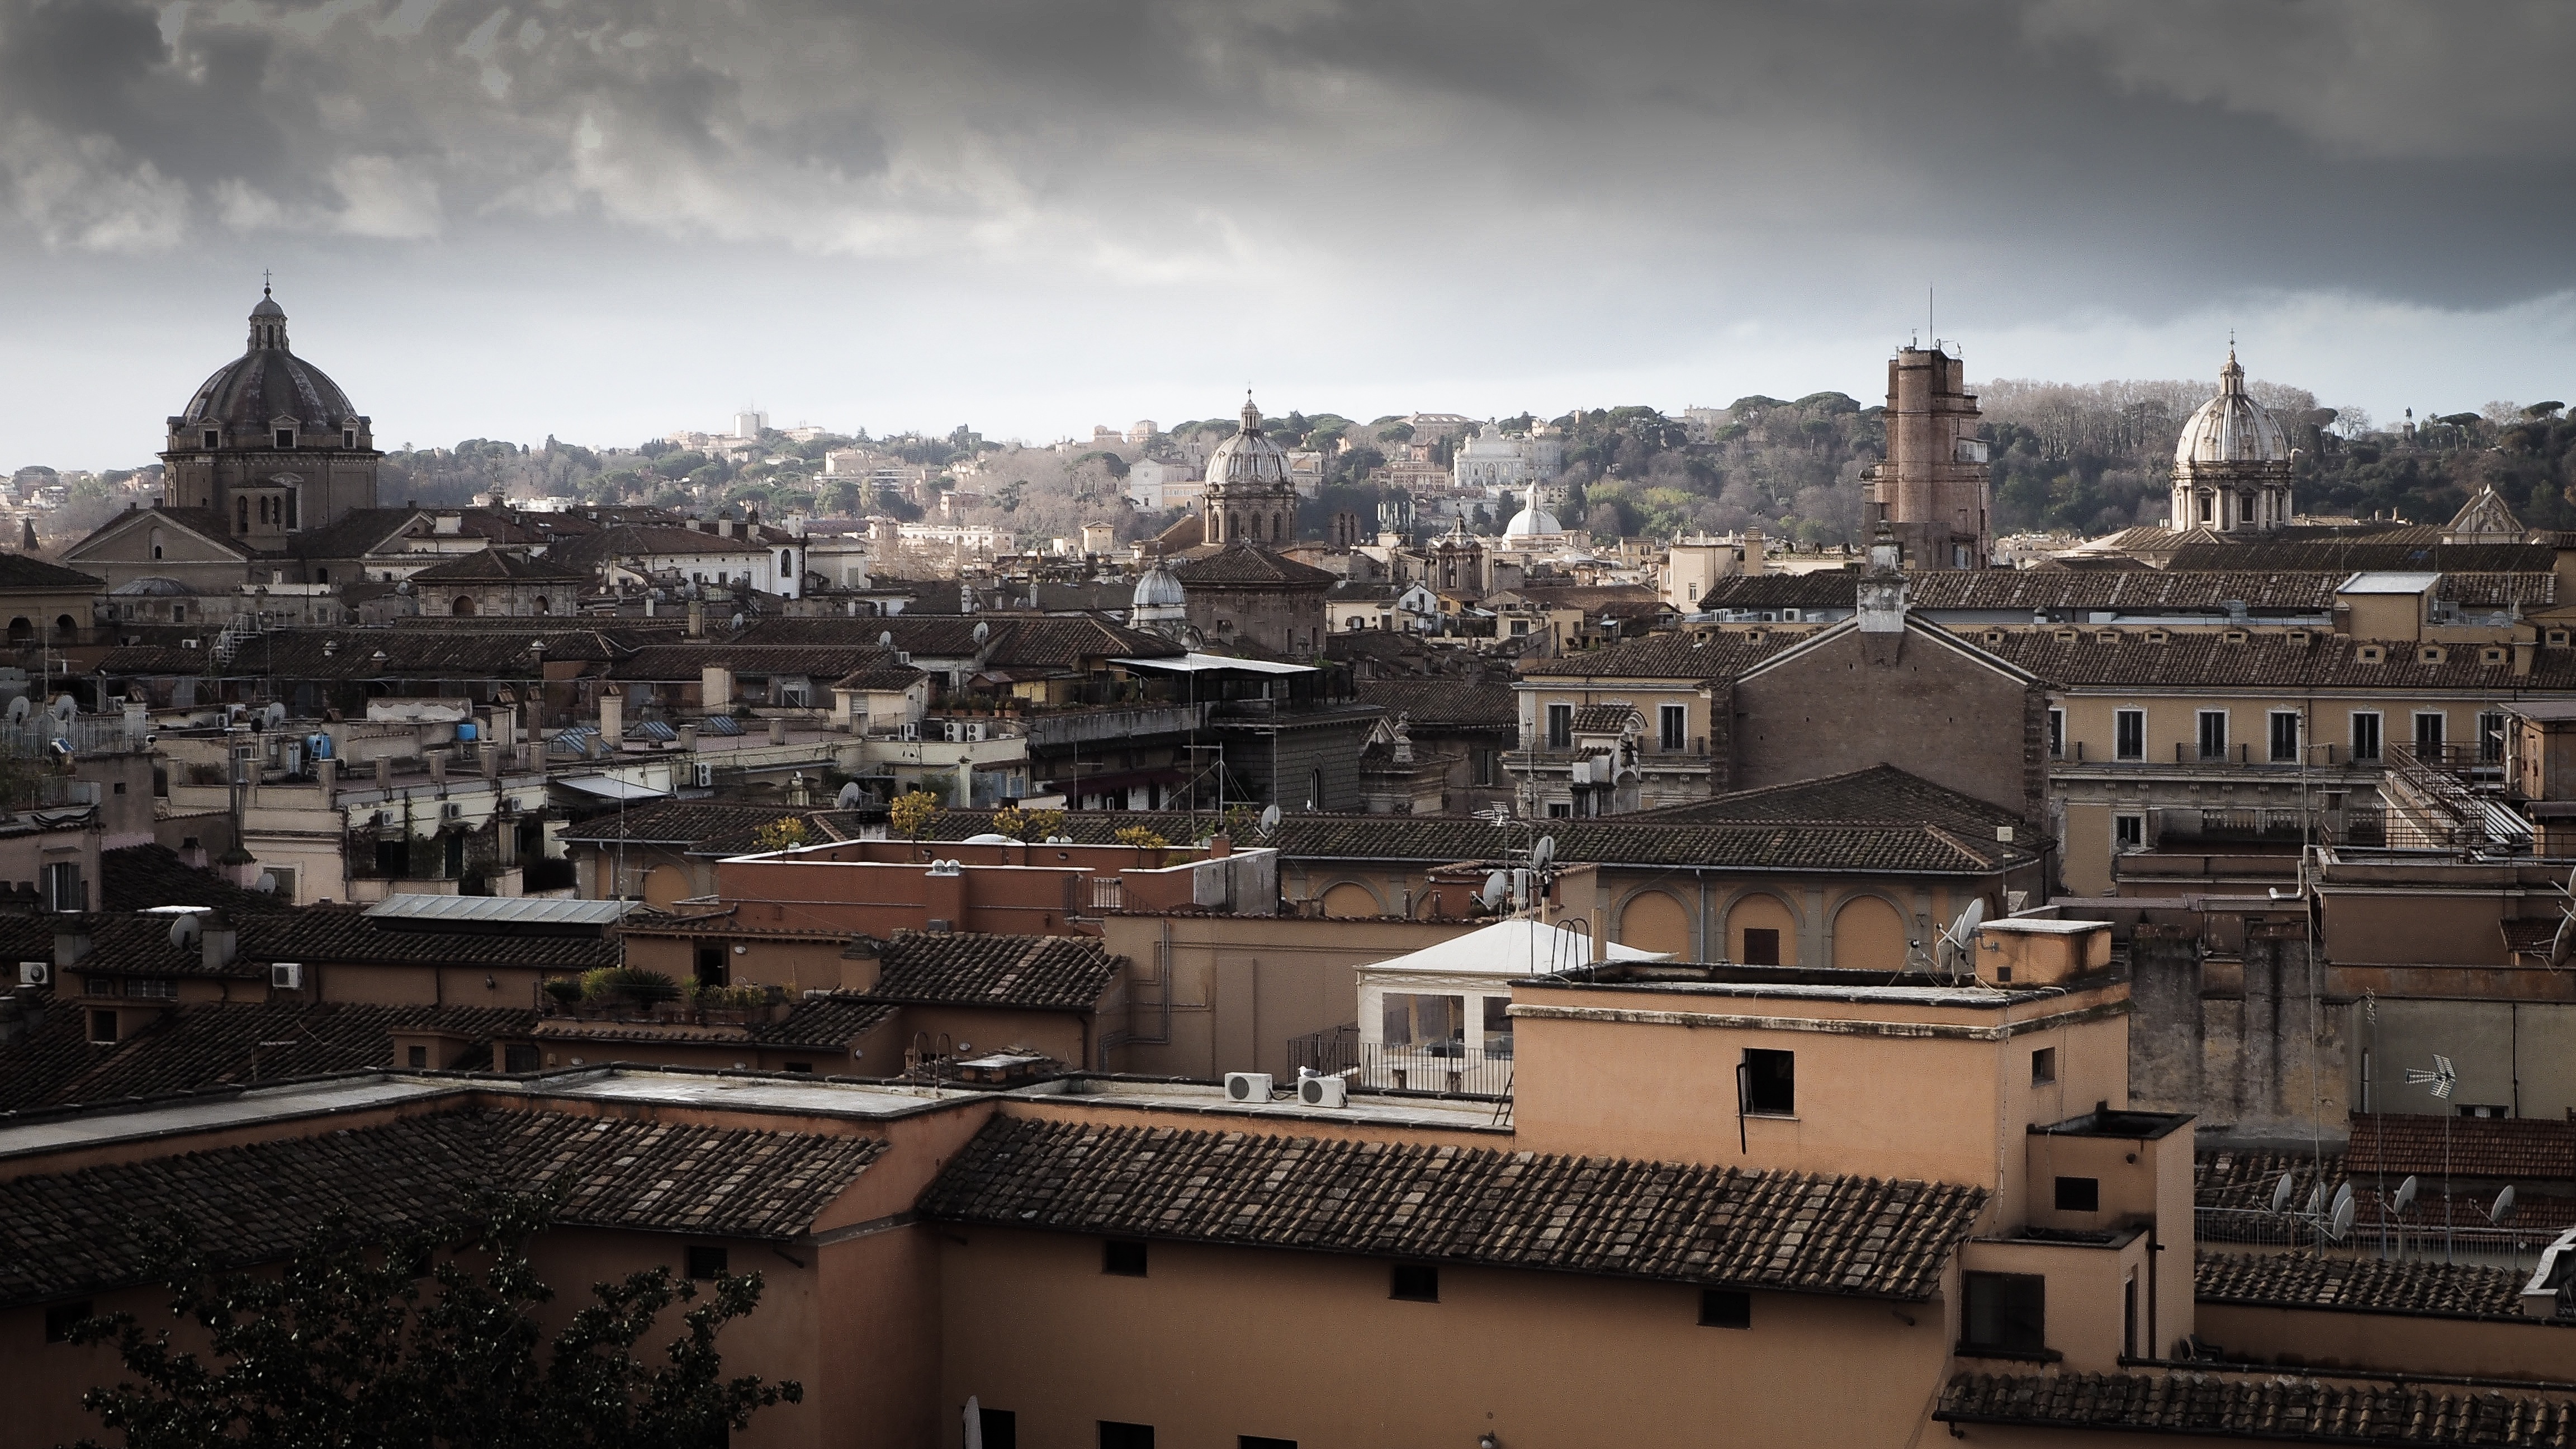
architecture, skyline, town, city, urban, cityscape, panorama, downtown, evening, weather, landmark, tourism, modern, town square, aerial photography, urban city, urban area, human settlement